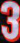
Number: 3